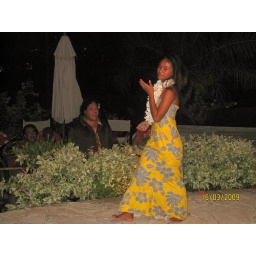
Tahitian dancer in a yellow dress with blue floral print